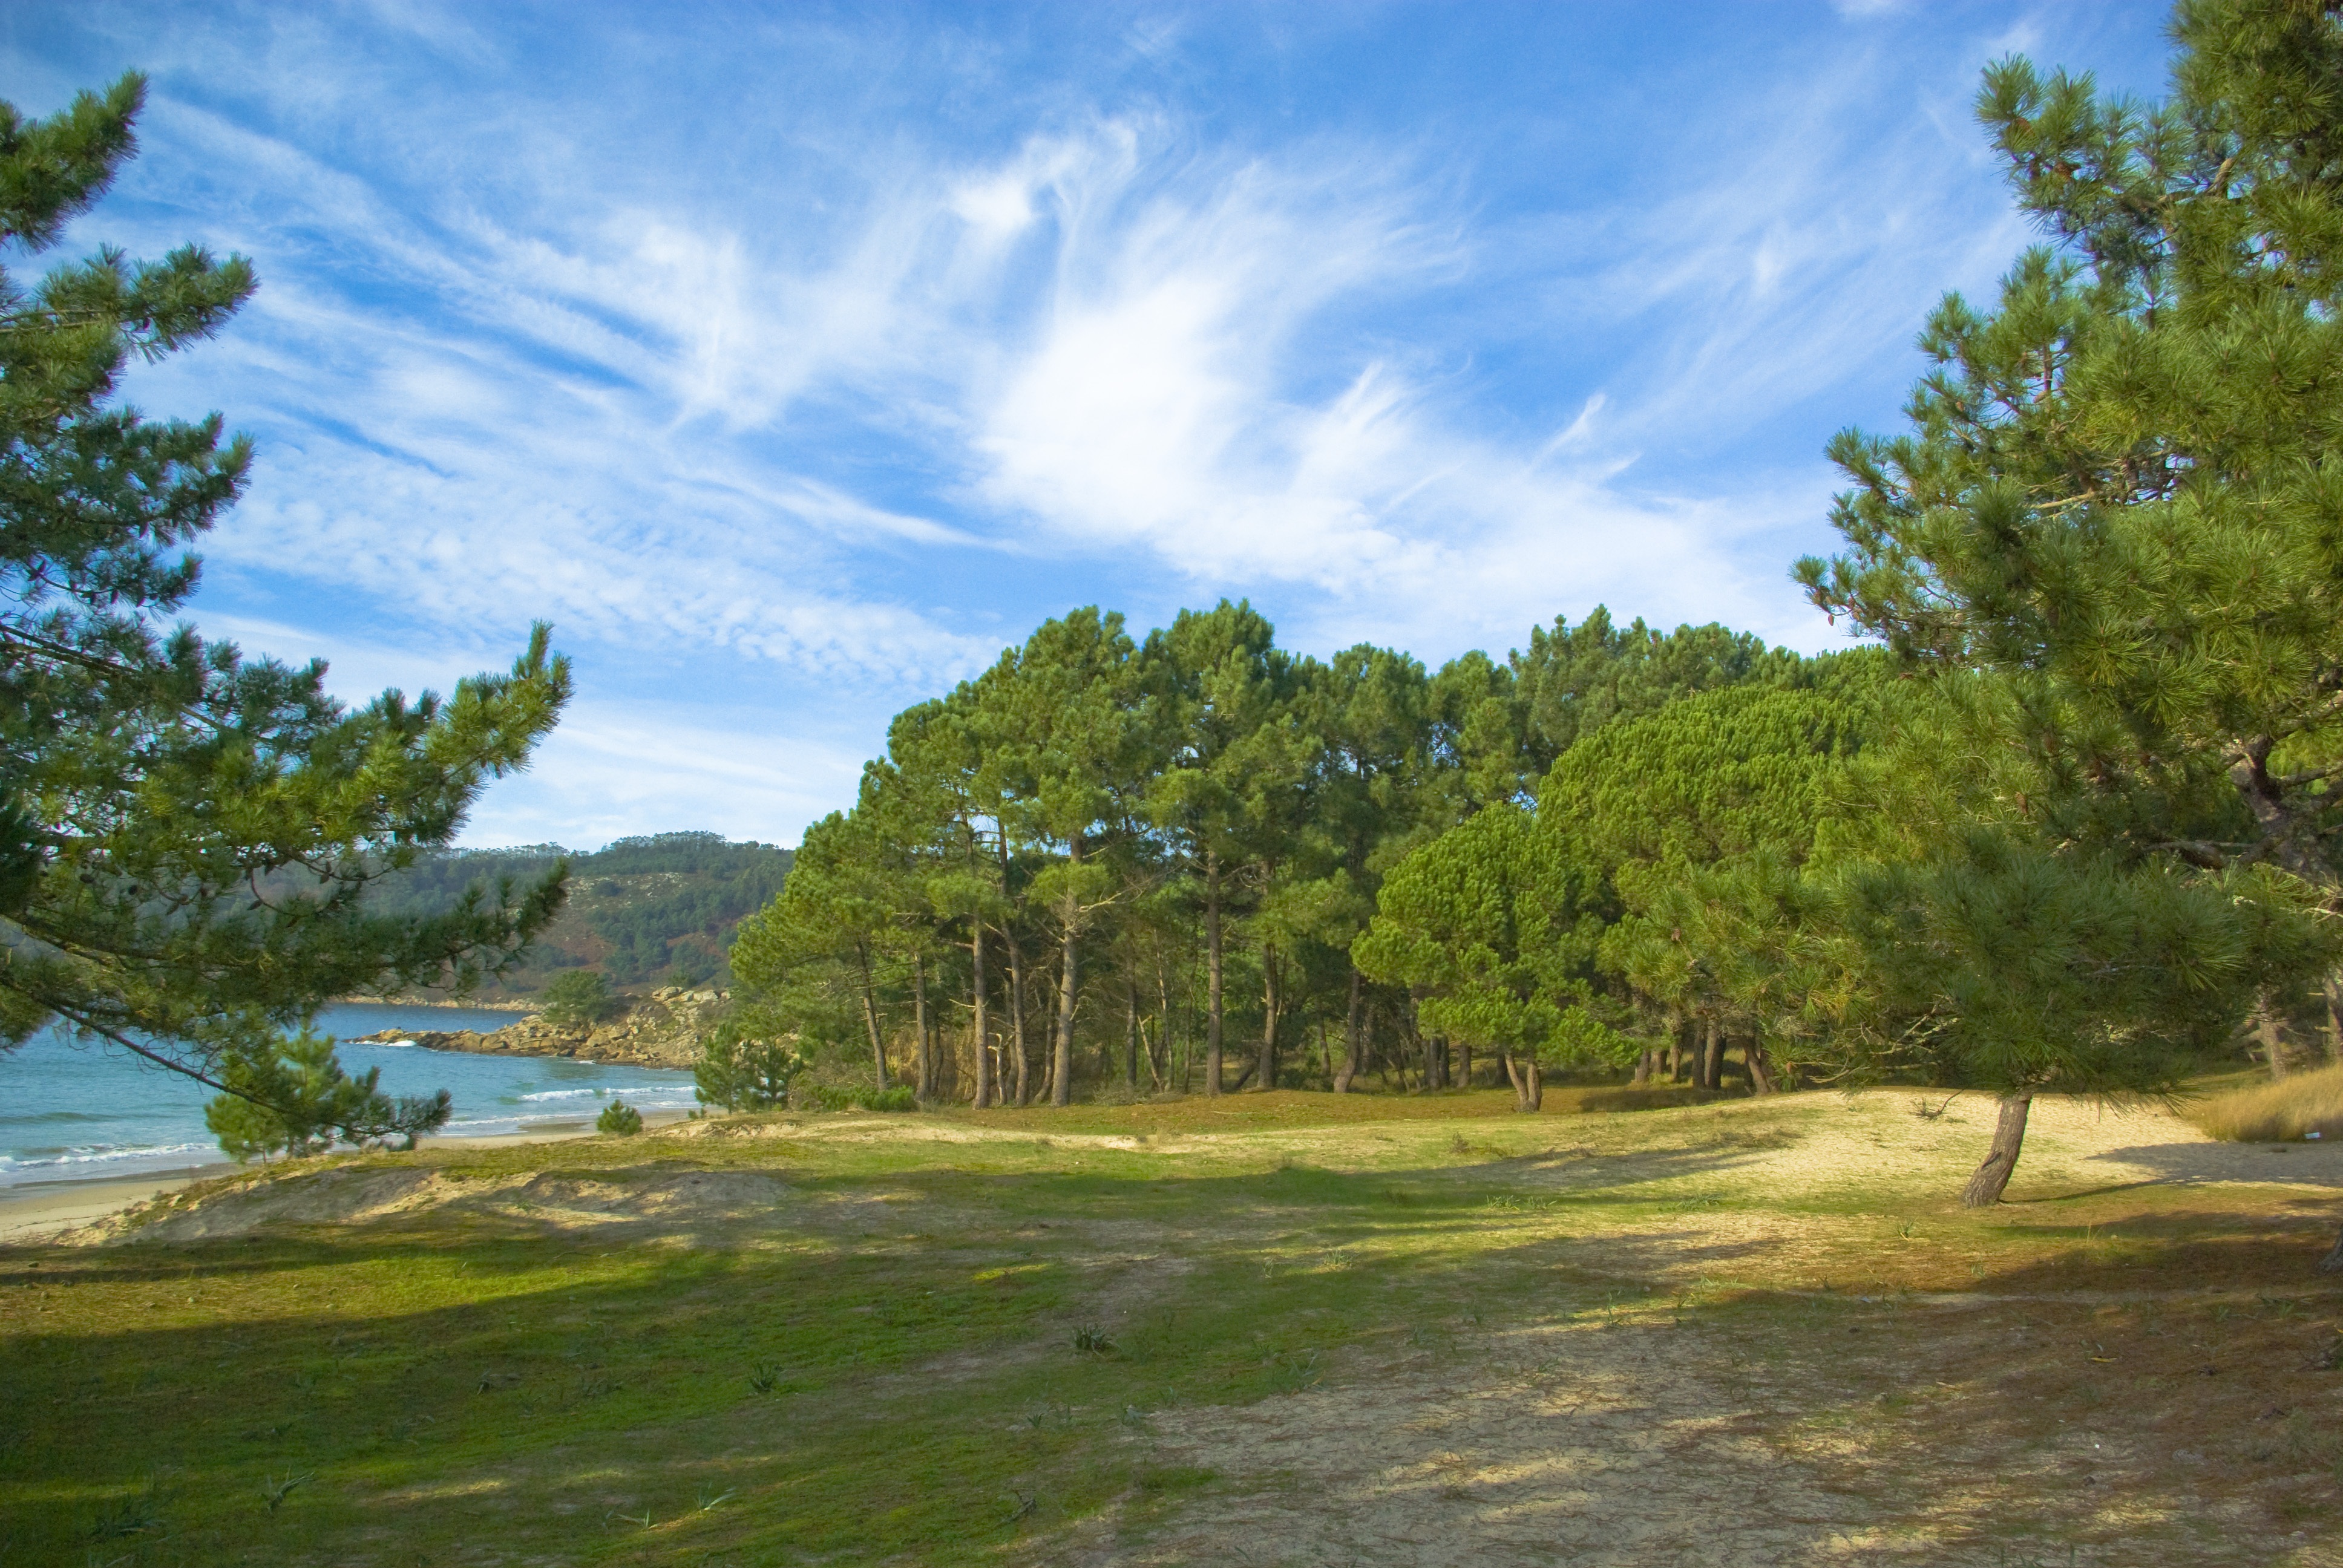
beach, landscape, sea, tree, nature, forest, path, sand, structure, sun, trail, meadow, hill, walk, pasture, holiday, golf course, golf club, trees, grassland, galicia, habitat, ecosystem, sport venue